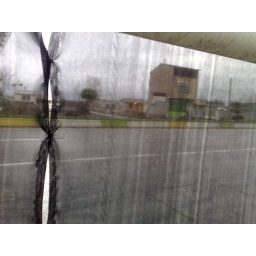
Black drape on a pedestrian cross over, near Noor by the Caspian Sea